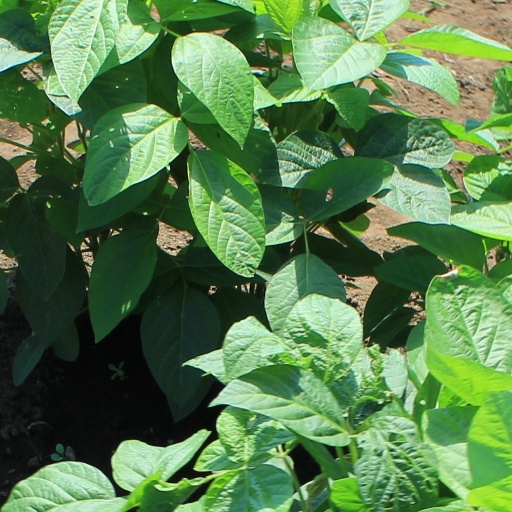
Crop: soybean